Billy Wasmund

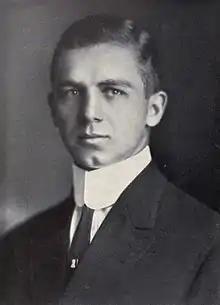

William Stephen Wasmund (December 1887 – October 4, 1911) was an American football player and coach.